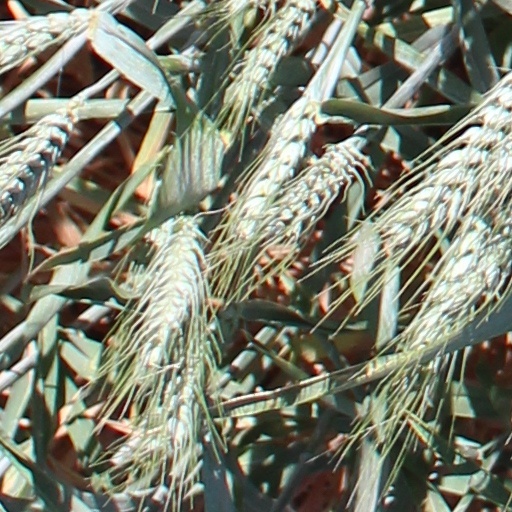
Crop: wheat